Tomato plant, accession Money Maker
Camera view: tilt-top (135 deg); turntable rotation: 90 degrees
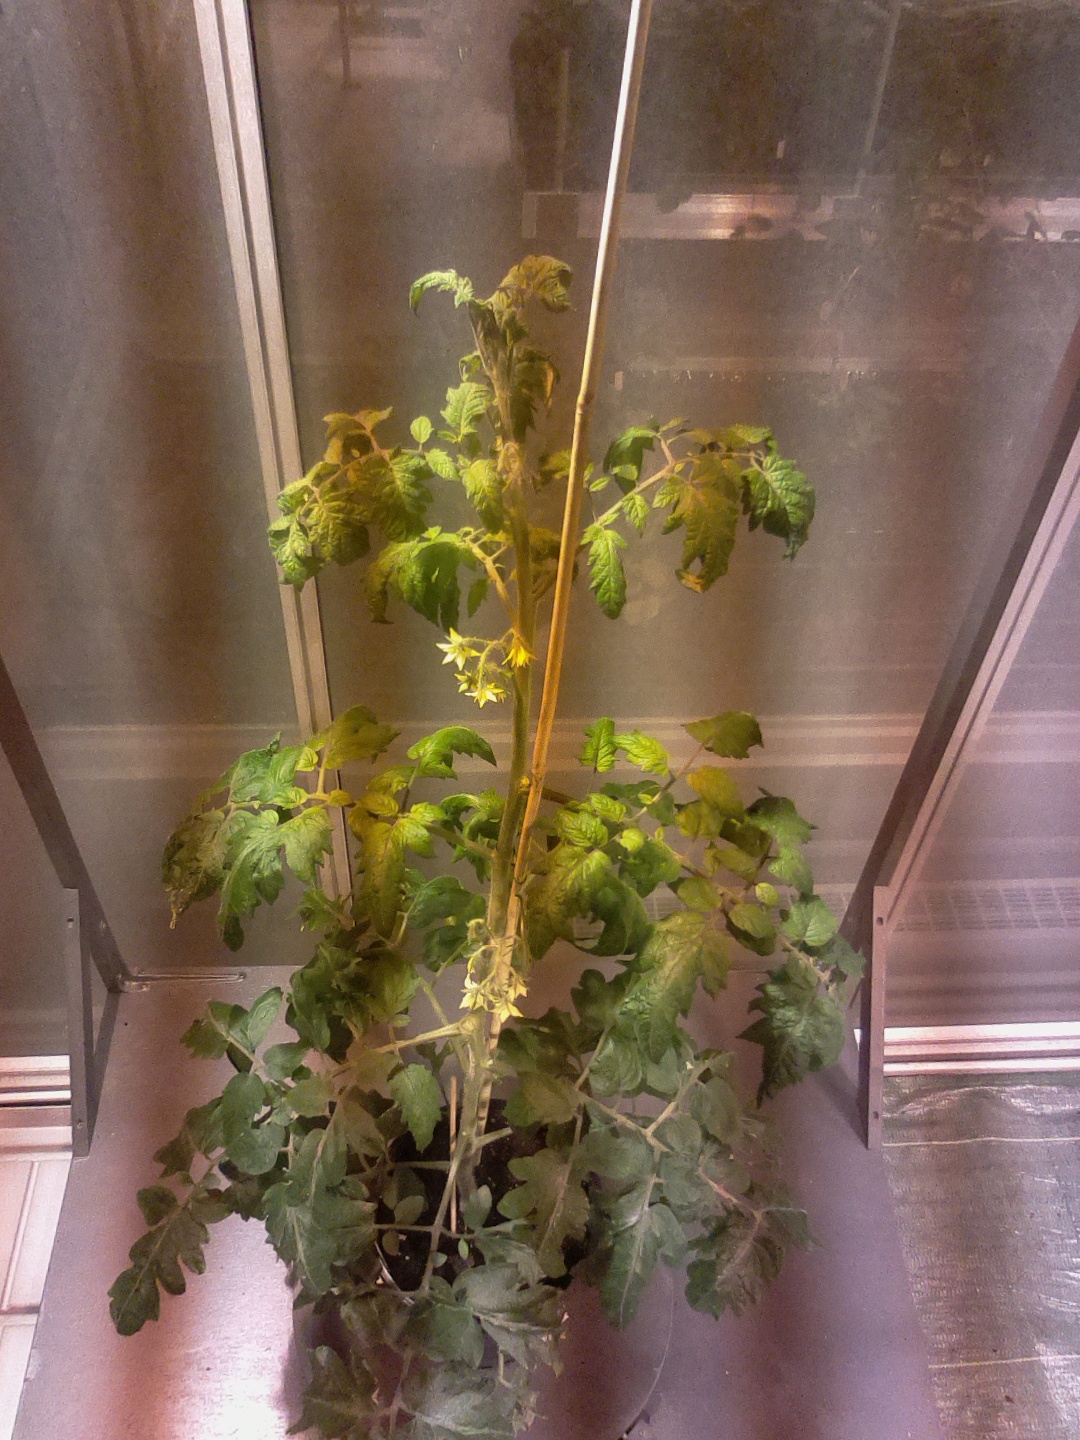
BBCH growth stage 68: Full flowering, 80%-90% of flowers open, more petals falling